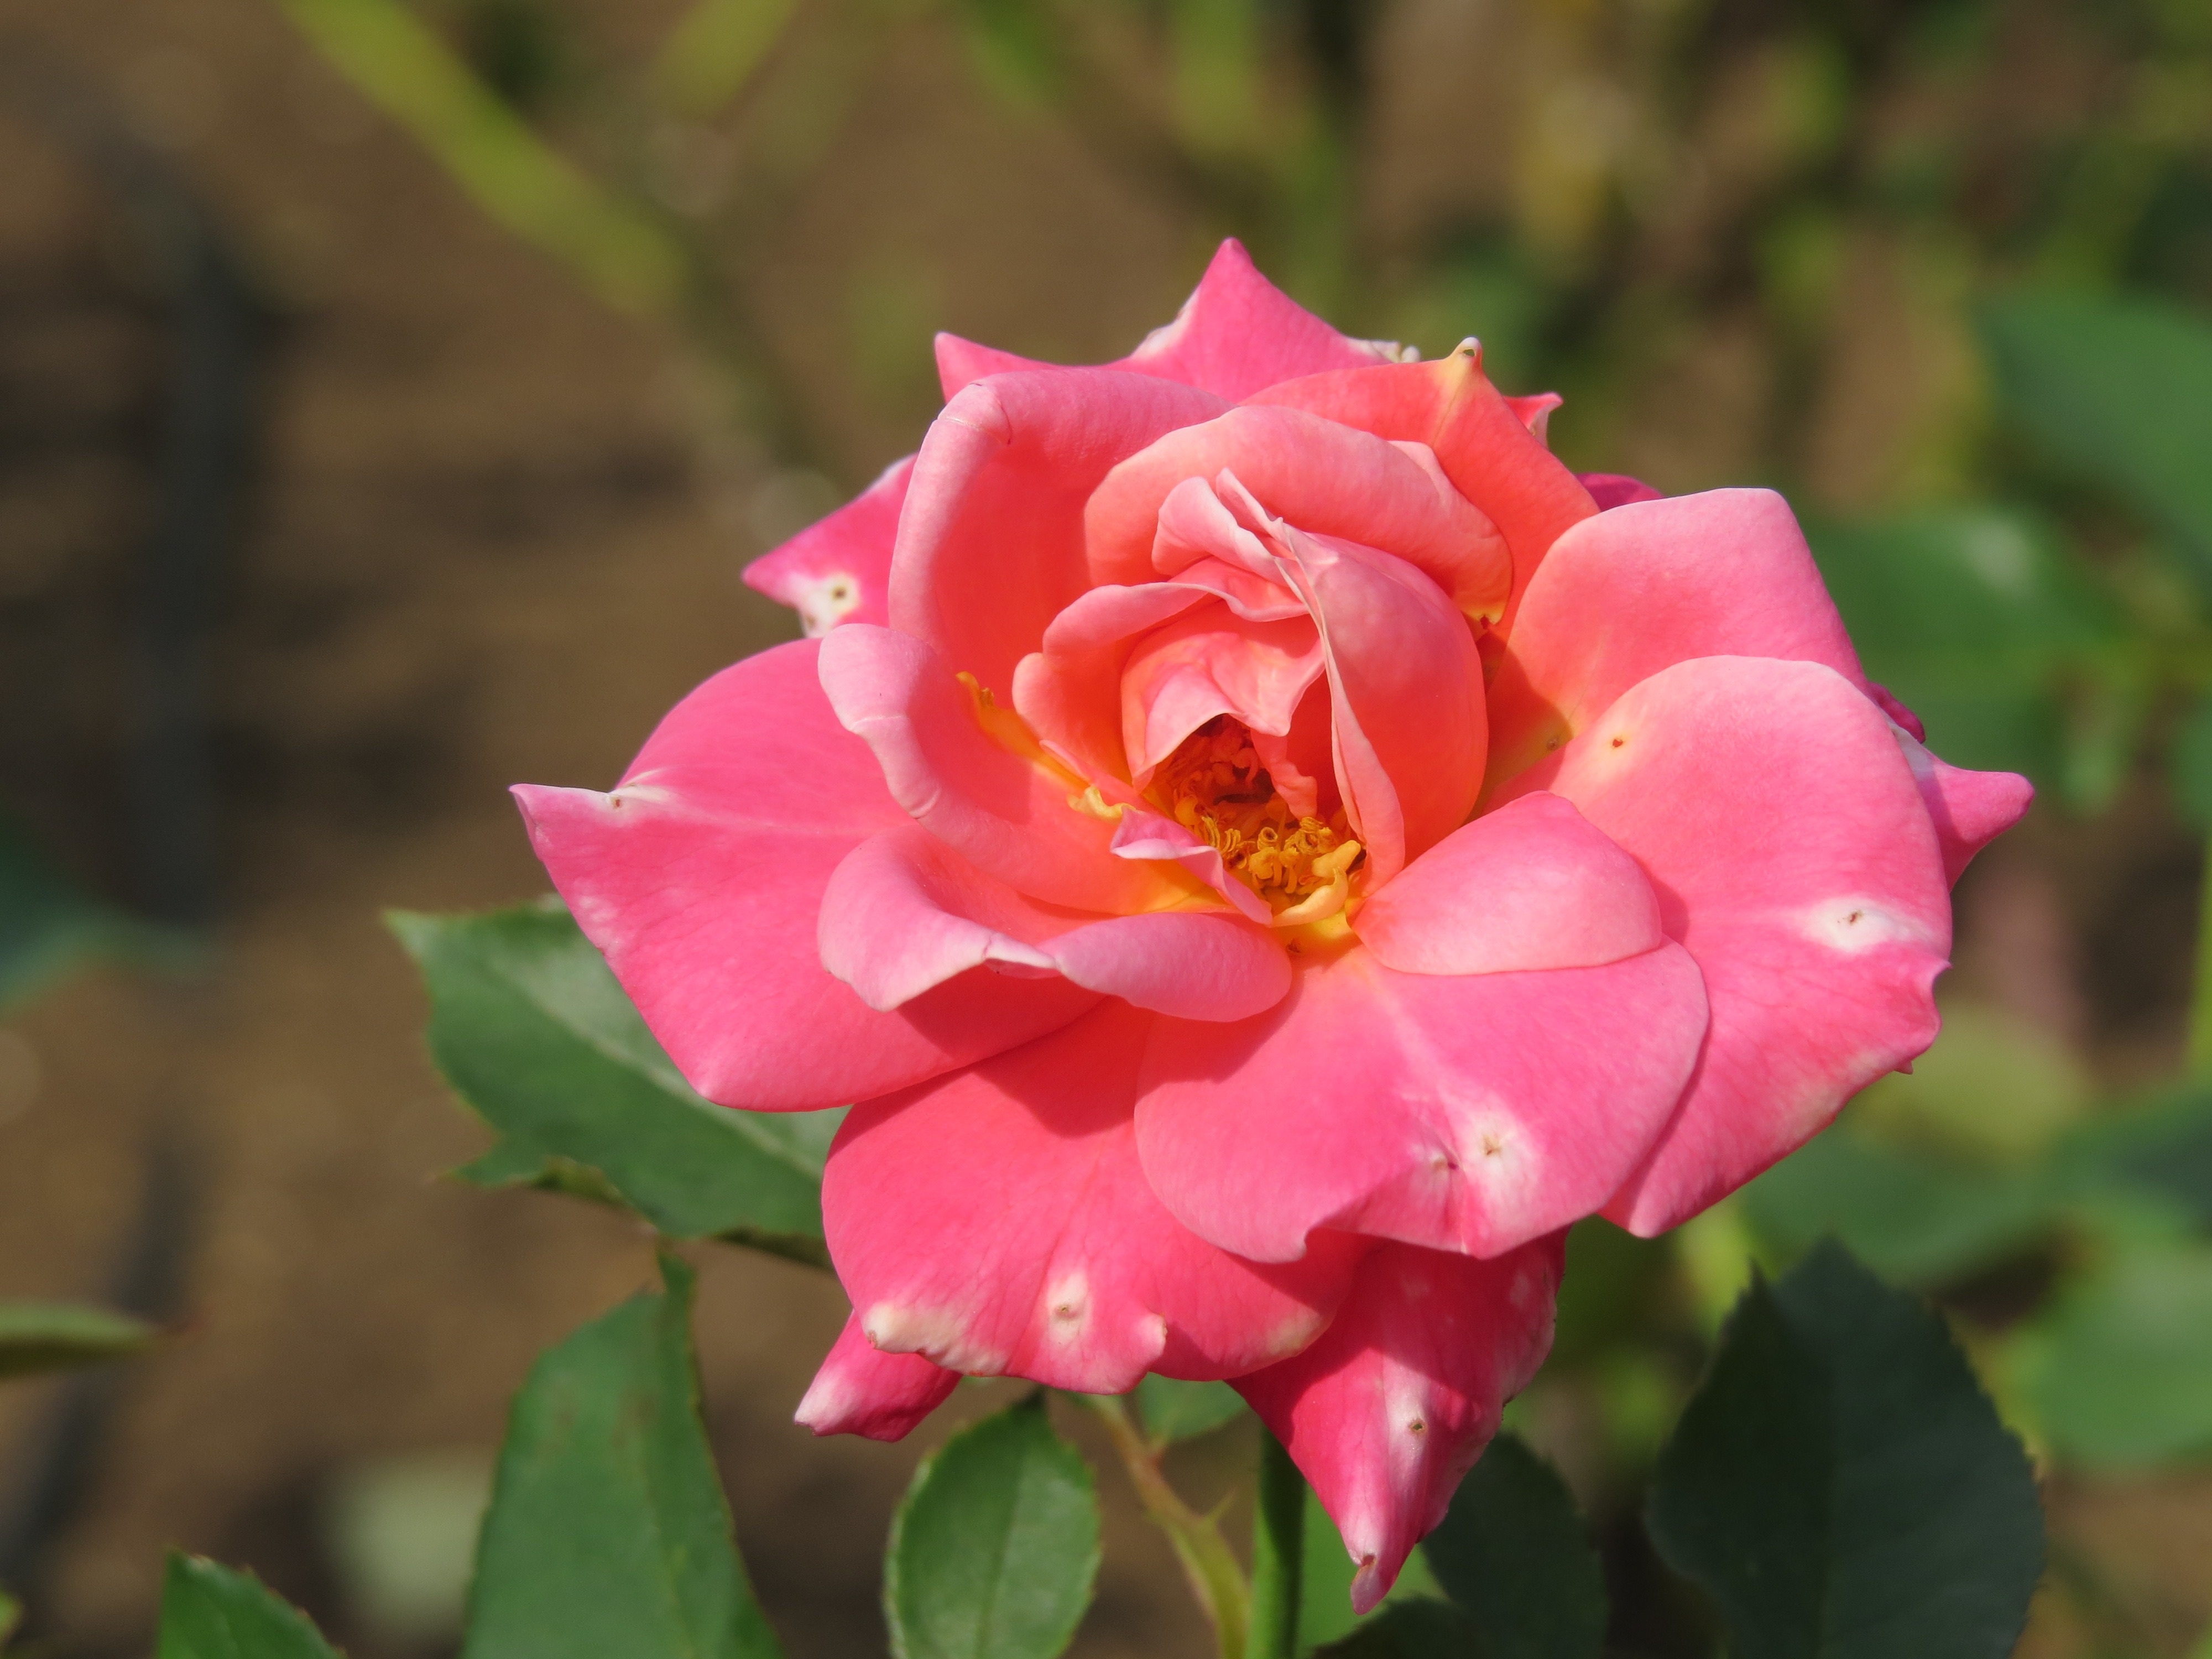
blossom, plant, white, flower, petal, floral, rose, green, fresh, romance, romantic, botany, blooming, pink, flora, plants, flowers, roses, leaves, gardening, petals, decorative, shrub, blossoms, soft, pretty, gardens, ornamental, delicate, patterns, blooms, flowering, floribunda, macro photography, flowering plant, garden roses, rose family, land plant, rose order, rose gardens